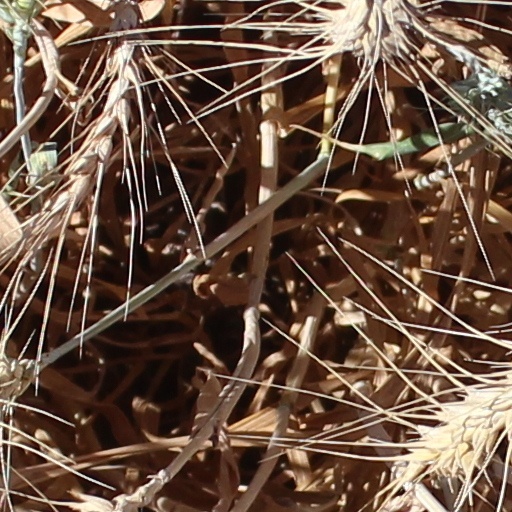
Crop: wheat